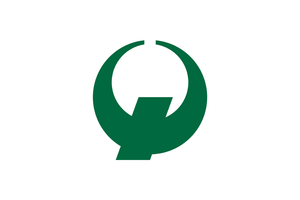
Nago est une Ville située sur l'île d'Okinawa, dans la préfecture d'Okinawa, au Japon. Son nom okinawaïen est Nagu.